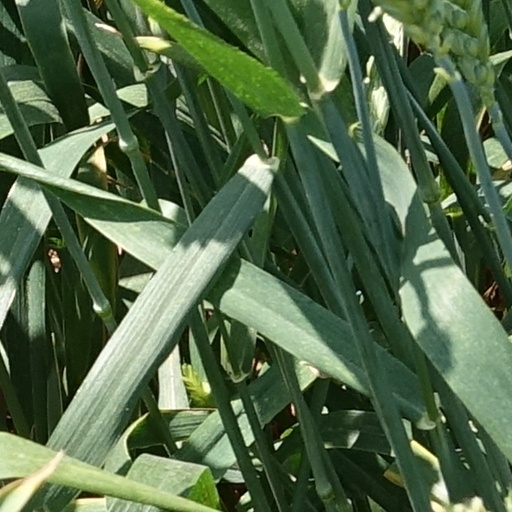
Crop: wheat